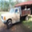
Label: truck